Majang language

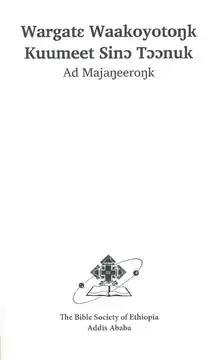
Title page of the New Testament in the Majang language, 2018

Vowel length is distinctive in Majang, so meanings change depending on whether a vowel is long or short, such as "goopan" 'punishment' and "gopan" 'road'. Unseth (2007) posed a 9-vowel system with a row of -ATR closed vowels ɪ and ʊ. Moges claims a tenth vowel ɐ, whereas Bender (1983) was only ready to confirm six vowels. All authors agree that there is no ATR vowel harmony in the language.